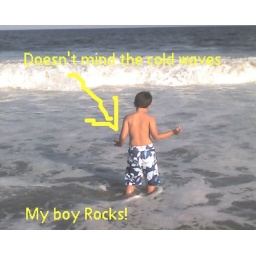
The cold won't stop my lil boy on the beach in Belmar NJ